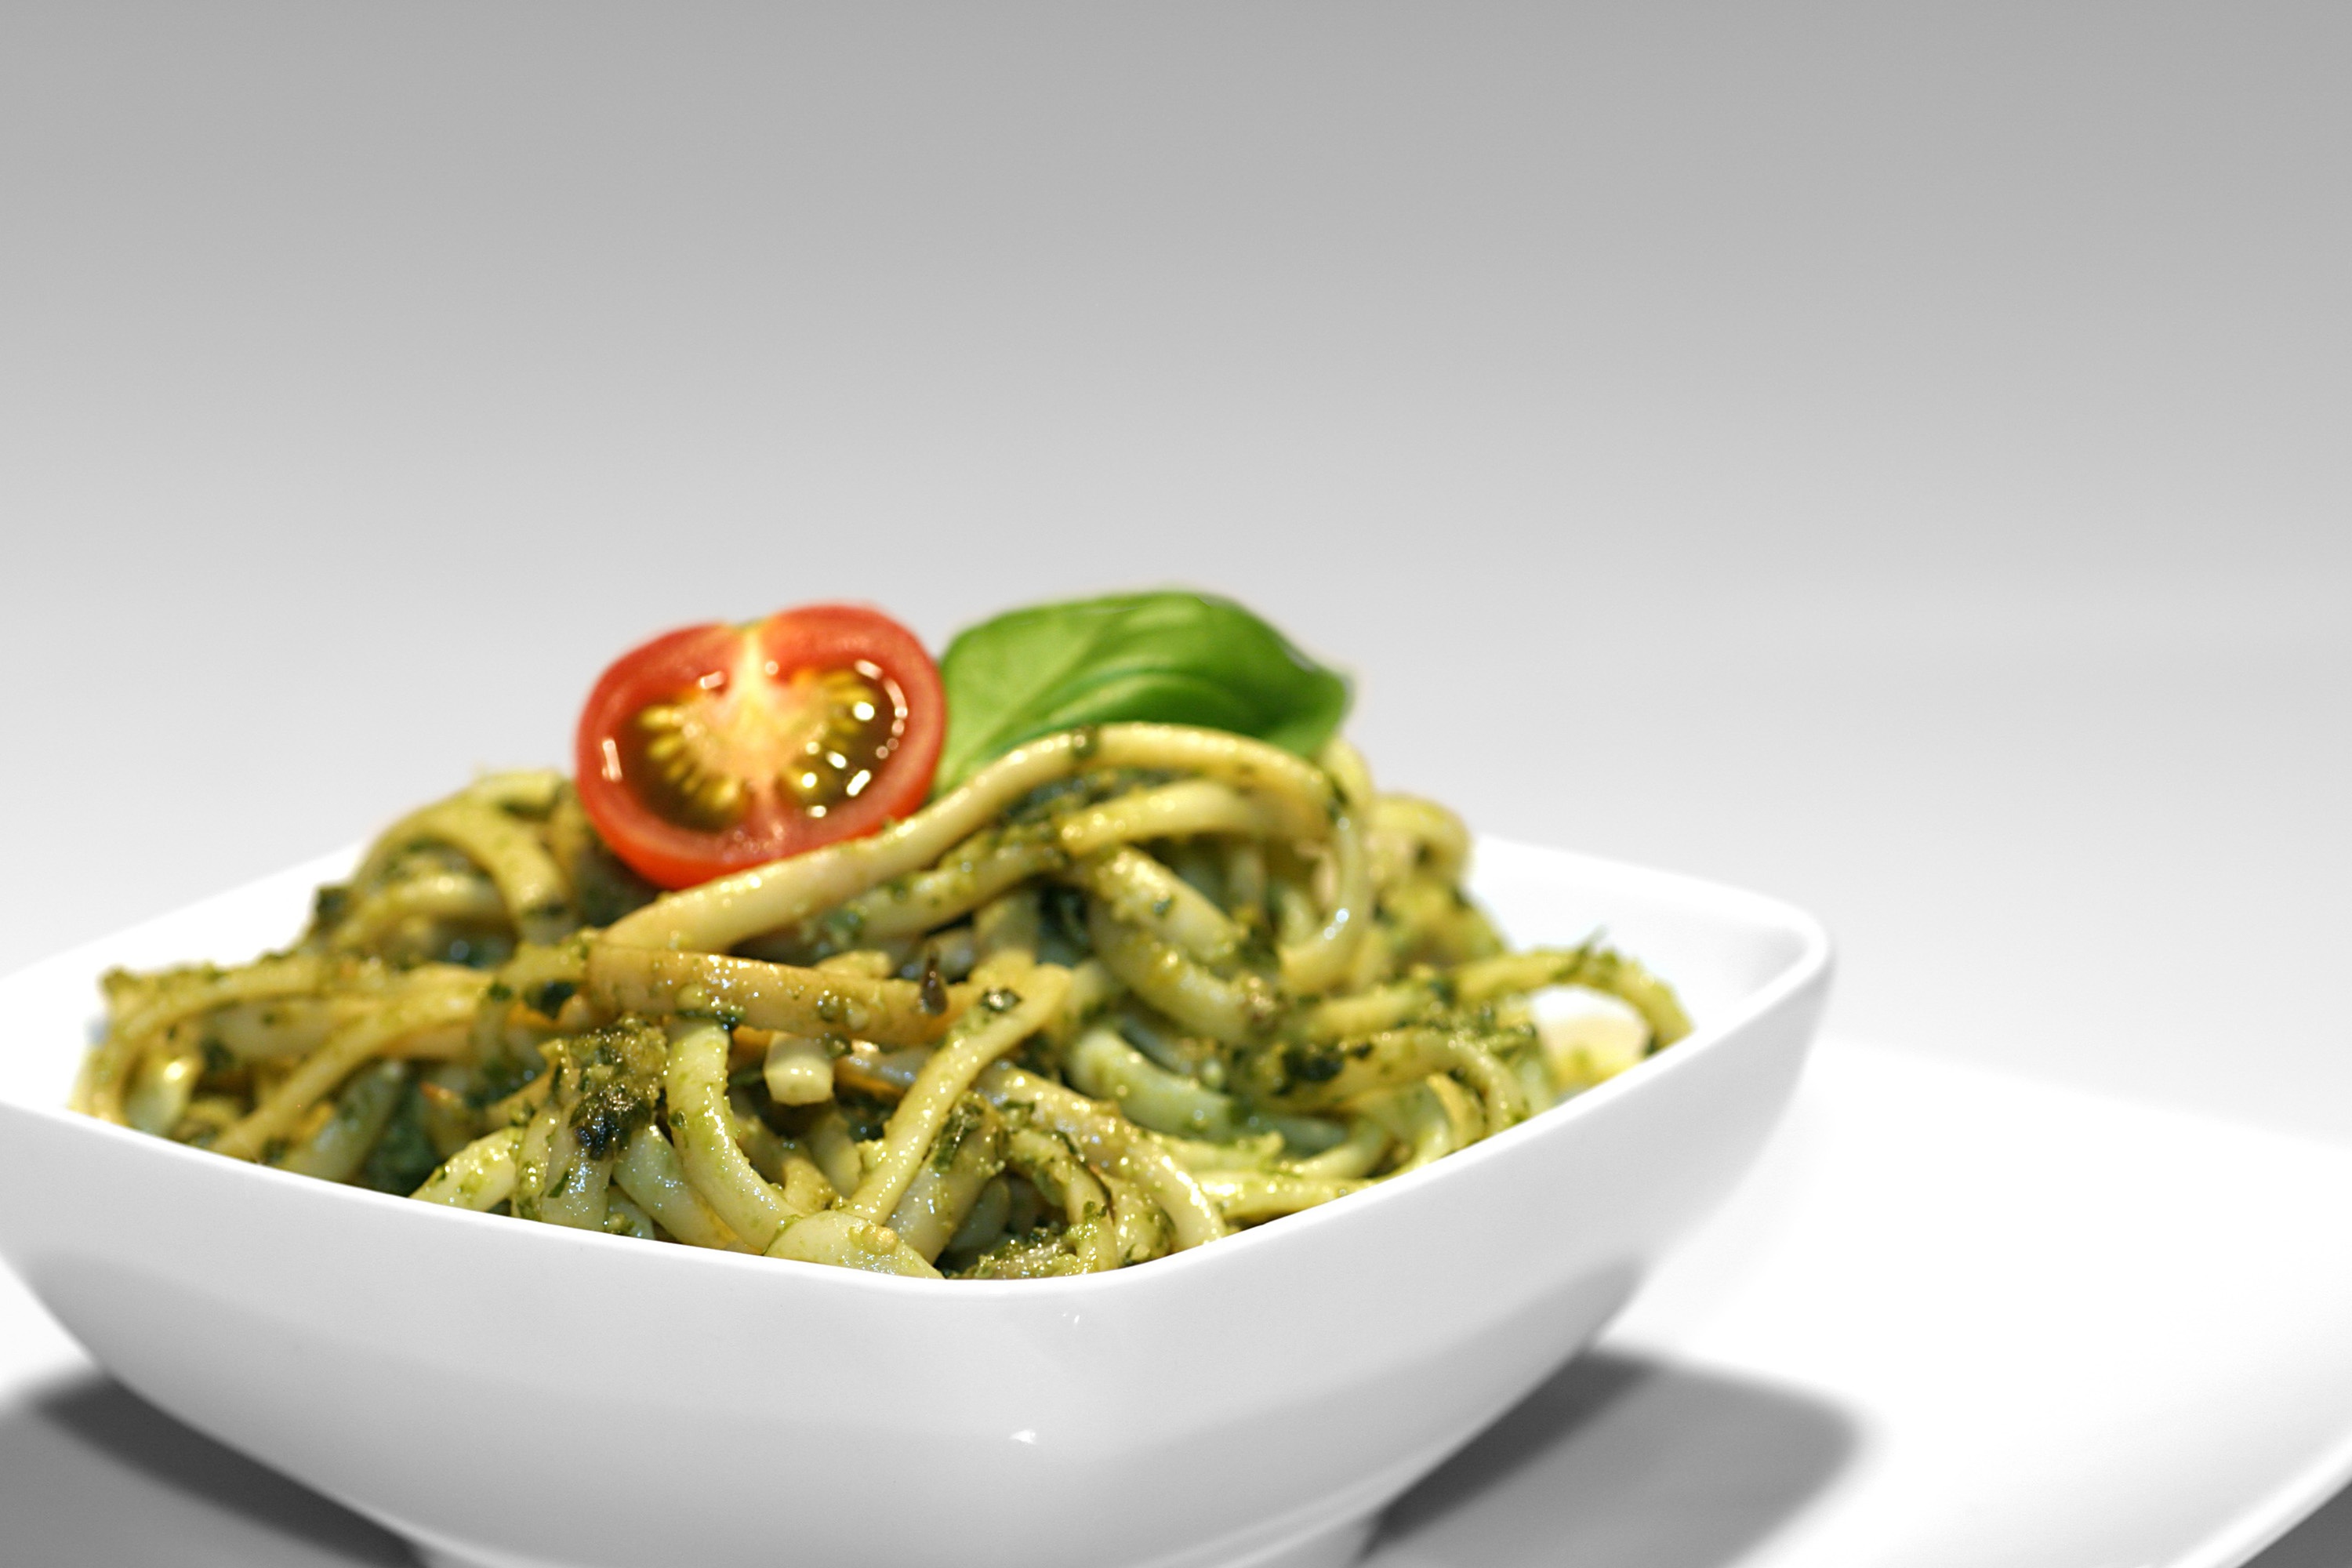
cuisine, food, dish, ingredient, bigoli, Karedok, vegetarian food, taglierini, produce, spaghetti, Trenette, italian food, noodle, recipe, vegetable, pesto, carbonara, Stringozzi, spaghetti aglio e olio, capellini, bucatini, pici, linguine, pasta